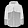
Label: Coat